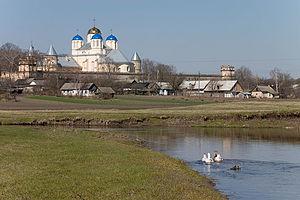
Ostrogski ou Ostrojski était la plus grande famille princière ruthène du grand-duché de Lituanie.